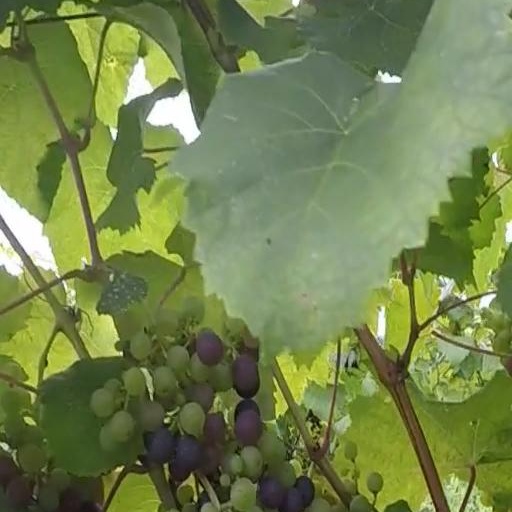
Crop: grape